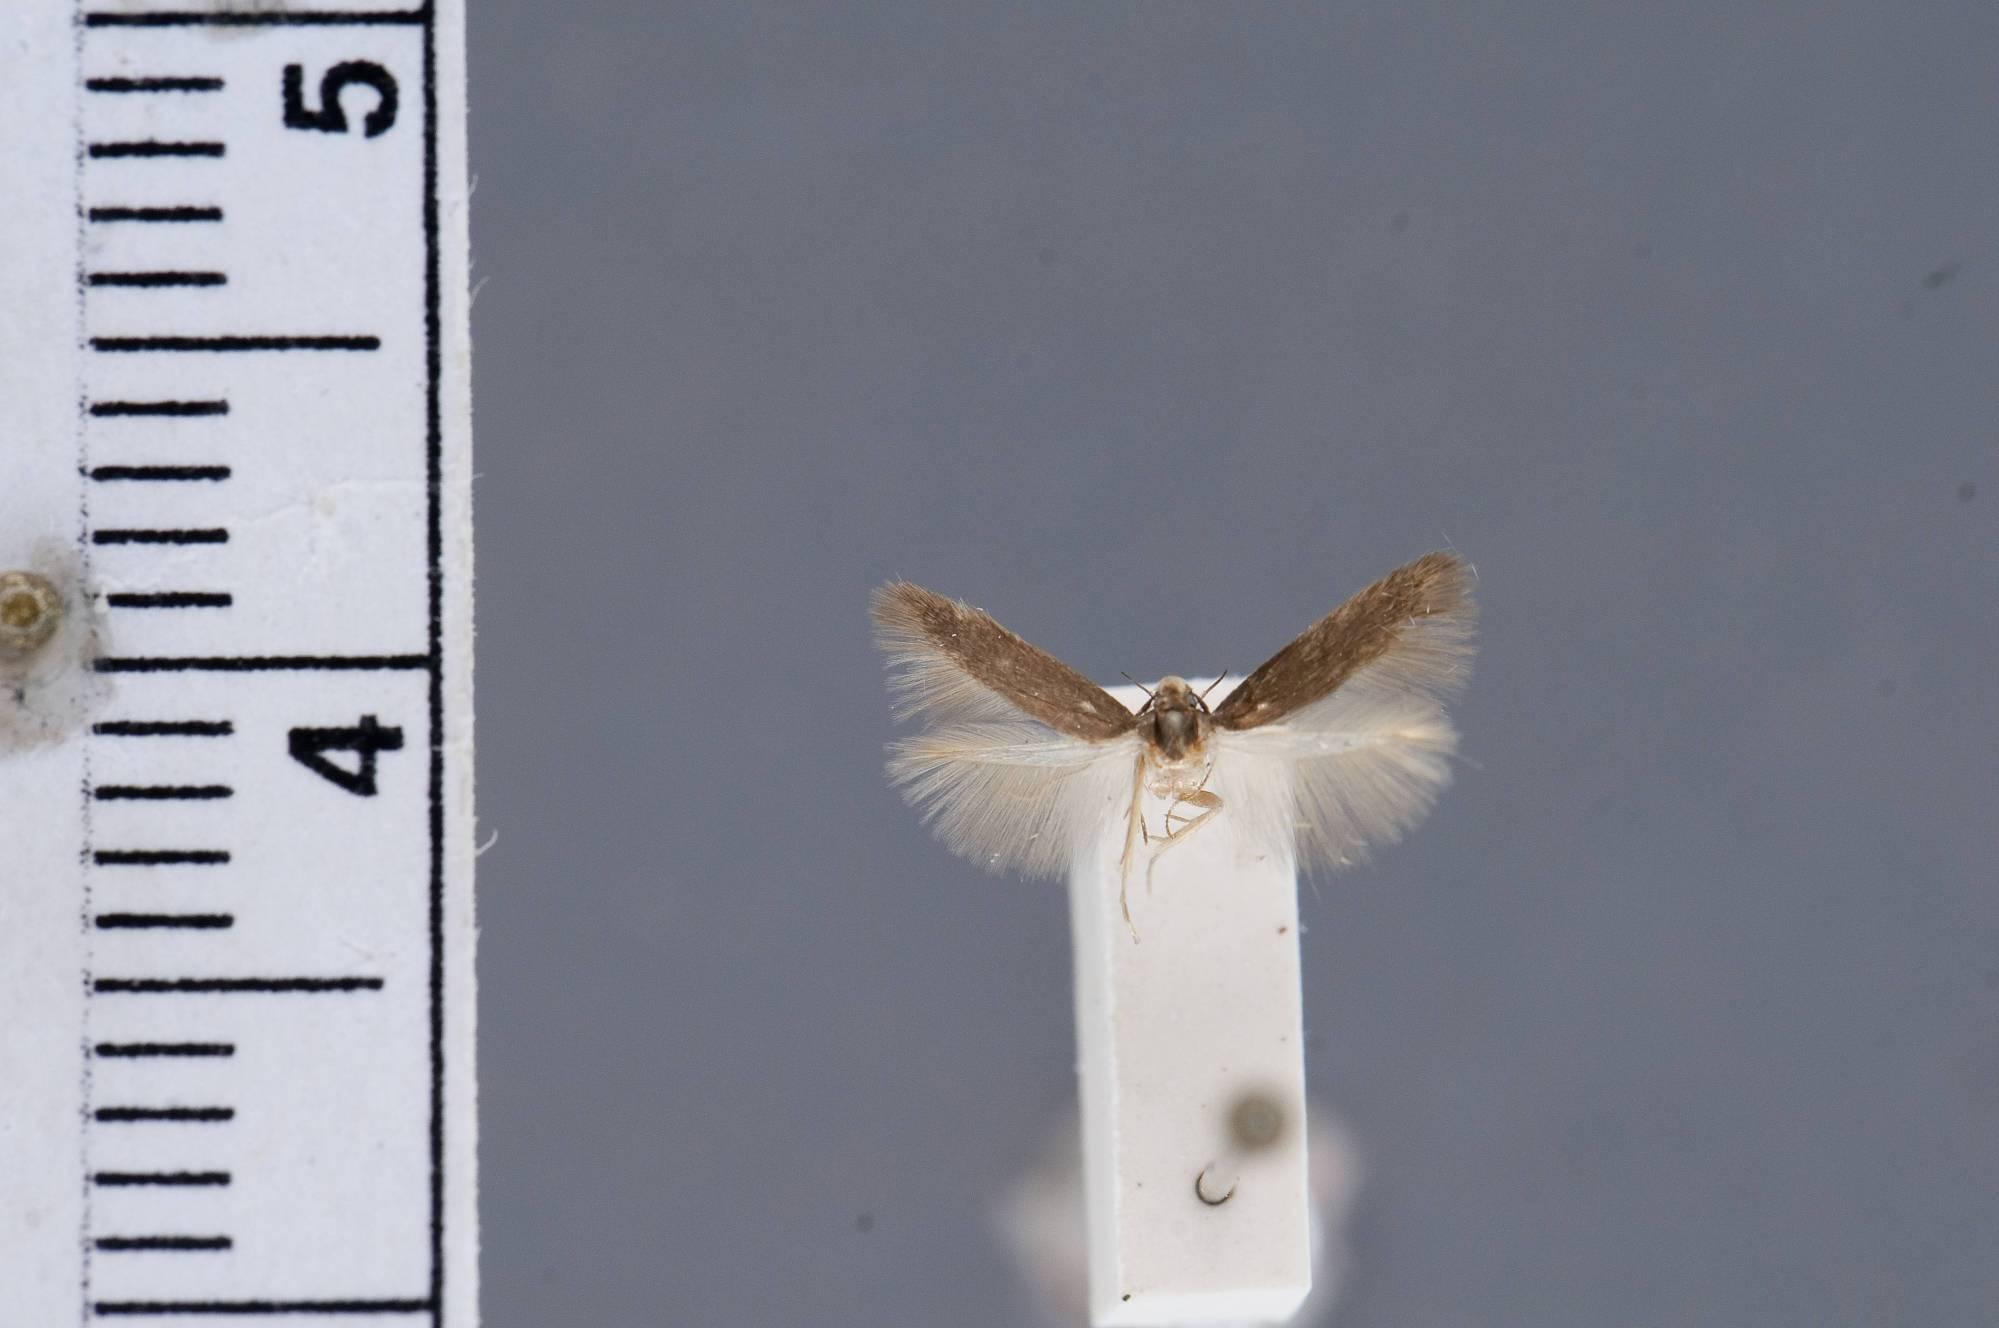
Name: Periploca opinatrix
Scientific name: Periploca opinatrix Hodges, 1969
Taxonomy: Animalia, Arthropoda, Insecta, Lepidoptera, Glossata, Cosmopterigidae, Chrysopeleiinae
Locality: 6 miles Northwest of Newcastle, Weston, Wyoming, United States
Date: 13 Jul 1965